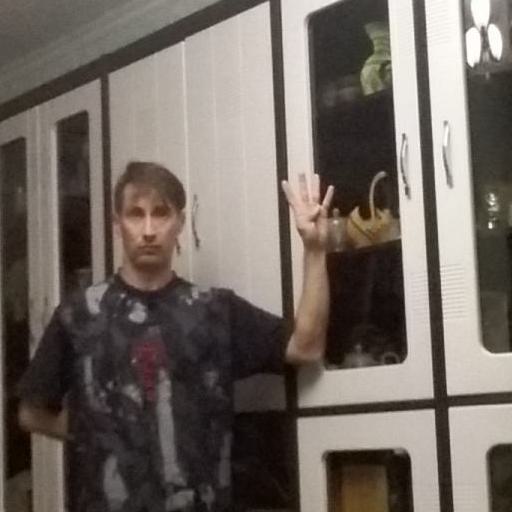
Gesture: four